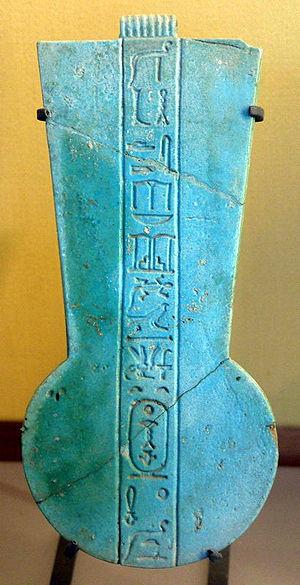
Amulette en forme de contrepoids de collier au nom de Psammétique Ier - Antiquité égyptienne du musée du Louvre.
Psammétique Iᵉʳ est un pharaon de la XXVIᵉ dynastie ayant régné de -664 à -610. Manéthon l’appelle Psammêtichôs.